Mikawa-Toyota Station

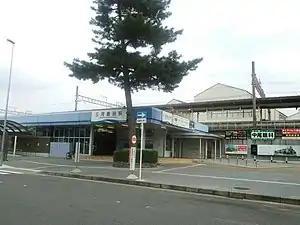
Mikawa-Toyota Station in October 2014

Mikawa-Toyota Station is served by the Aichi Loop Line, and is located 15.9 kilometers from the starting point of the line at .